89th Academy Awards

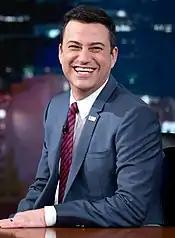
Picture of comedian and host Jimmy Kimmel in 2015.

Due to the mixed reception and low ratings of the previous year's ceremony, producers David Hill and Reginald Hudlin declined to helm the Oscar production. They were replaced by Michael De Luca and Jennifer Todd as producers. Actor and comedian Chris Rock told "Variety" regarding if he would return to host, "someone else will do it." On December 5, 2016, it was announced that Jimmy Kimmel would host the ceremony. Kimmel expressed that it was truly an honor and a thrill to be asked to host Academy Awards, commenting "Mike and Jennifer have an excellent plan and their enthusiasm is infectious. I am honored to have been chosen to host the 89th and final Oscars."